Tonsil

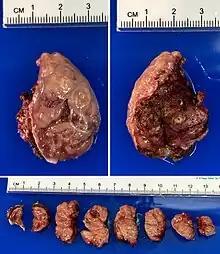
Gross pathology of fresh hypertrophic tonsil. Top left: Surface facing into the aerodigestive tract. Top right: Opposite surface (cauterized). Bottom: Cut sections.

The palatine tonsils can become enlarged (adenotonsillar hyperplasia) or inflamed (tonsillitis). The most common way to treat tonsillitis is with anti-inflammatory drugs such as ibuprofen, or if bacterial in origin, antibiotics, e.g. amoxicillin and azithromycin. Surgical removal (tonsillectomy) may be advised if the tonsils obstruct the airway or interfere with swallowing, or in patients with severe or recurrent tonsillitis. However, different mechanisms of pathogenesis for these two subtypes of tonsillar hypertrophy have been described, and may have different responses to identical therapeutic efforts. In older patients, asymmetric tonsils (also known as asymmetric tonsil hypertrophy) may be an indicator of virally infected tonsils, or tumors such as lymphoma or squamous cell carcinoma.